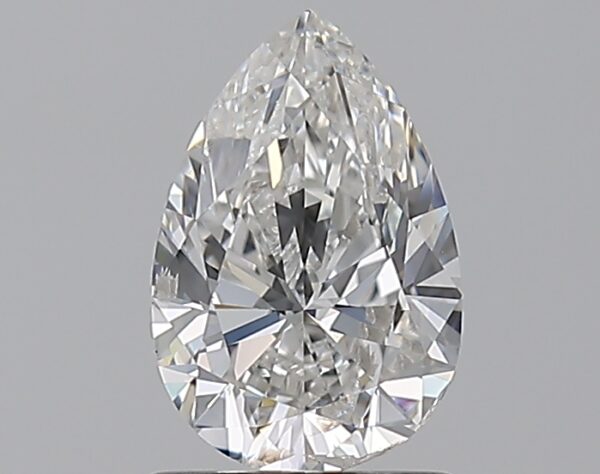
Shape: pear
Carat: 1
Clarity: SI2
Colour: F
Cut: VG
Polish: VG
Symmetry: VG
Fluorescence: N
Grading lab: IGI
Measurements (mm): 8.28 x 5.5 x 3.48